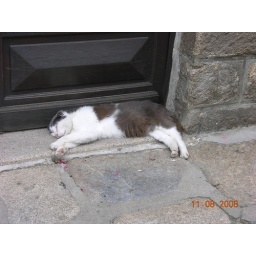
Sleeping cat outside a house in Treignac